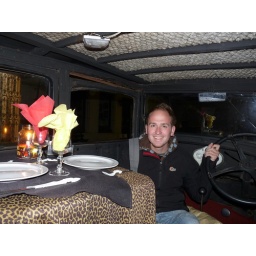
Inside the car beside the table